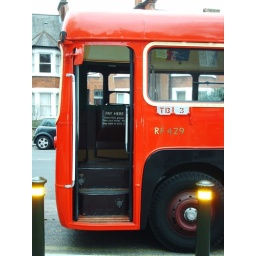
Preserved London transport RF429 stands in Chislehurst Kent on a running day from Bromley bus garage in Dec 2009.